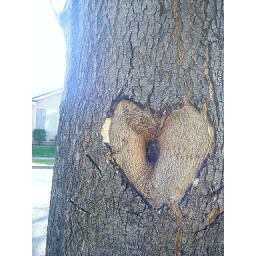
the tree in front of my house